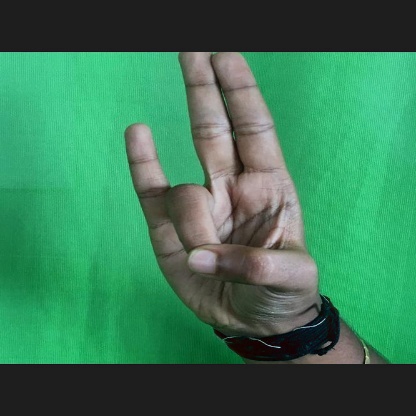
Mudra: Mayura